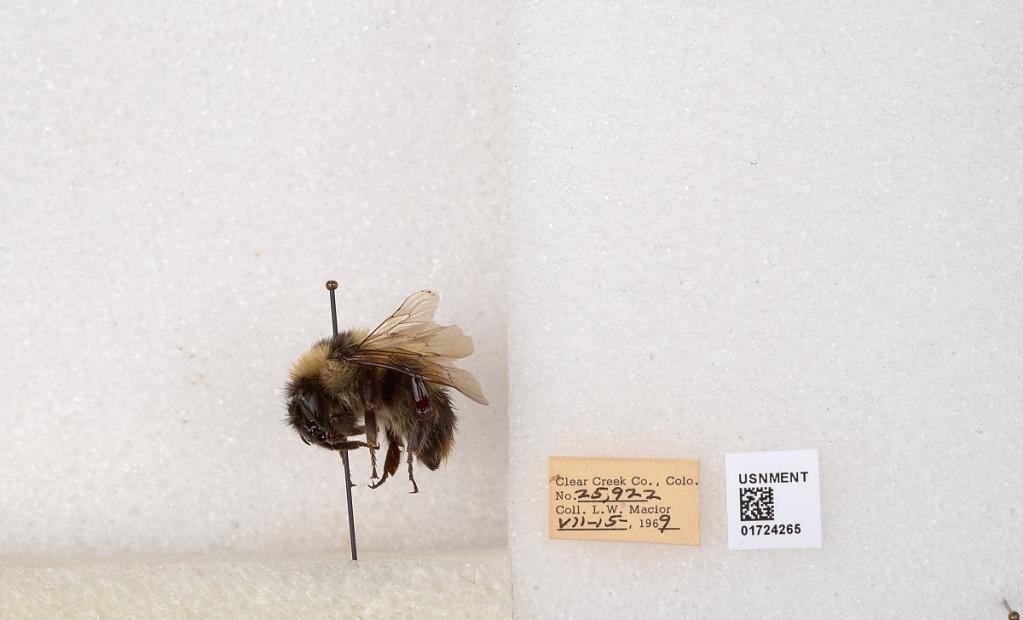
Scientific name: Bombus kirbyellus
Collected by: L. Macior
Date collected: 1969-7-15
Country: United States
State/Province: Colorado
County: Clear Creek
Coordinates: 39.6891, -105.644